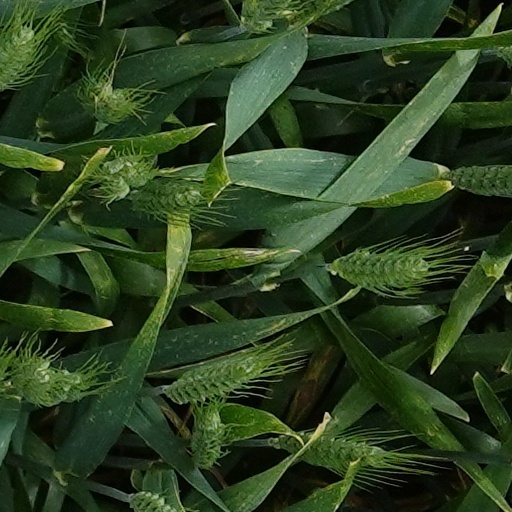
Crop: wheat